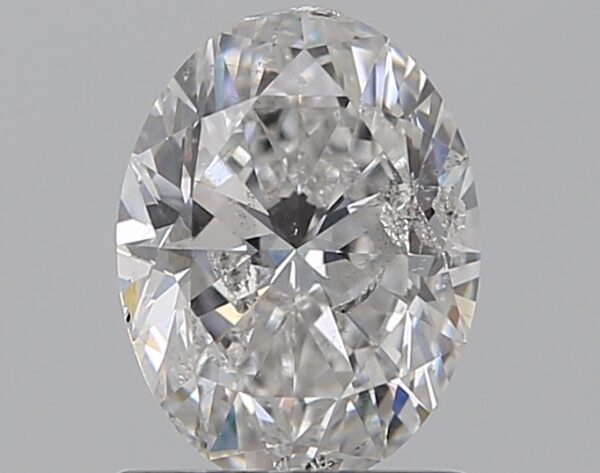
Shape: oval
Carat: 1
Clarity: SI2
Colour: E
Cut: EX
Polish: EX
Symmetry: VG
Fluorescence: N
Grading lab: HRD
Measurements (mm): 7.5 x 5.6 x 3.56